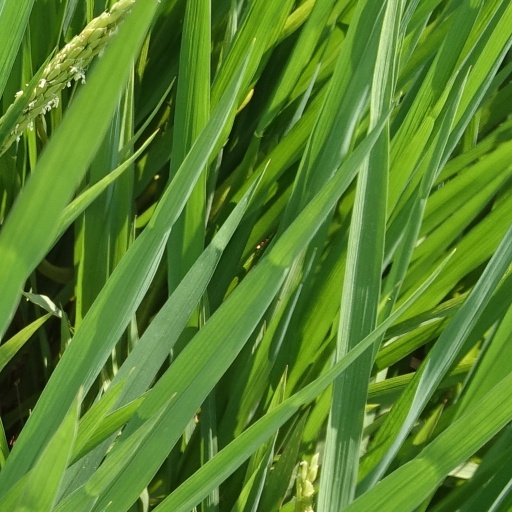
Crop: rice